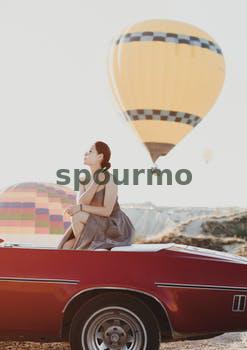
Label: Watermark